Ratko: The Dictator's Son

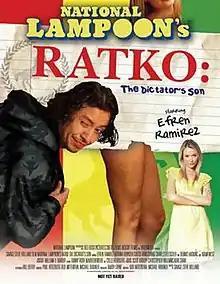

"National Lampoon's Ratko: The Dictator's Son" is a 2010 American teen comedy film directed by Savage Steve Holland. The film was produced by Intermedia Films and Cinetel Films and was distributed by National Lampoon Inc. It was filmed in Vancouver, British Columbia.